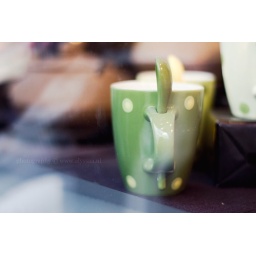
awesome mug seen in a shop window in Bruges :)